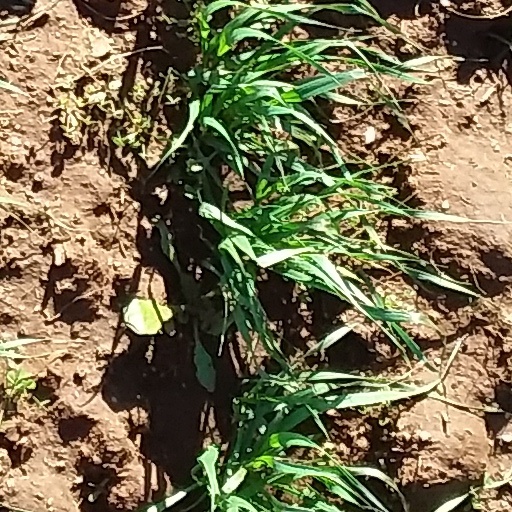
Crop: wheat